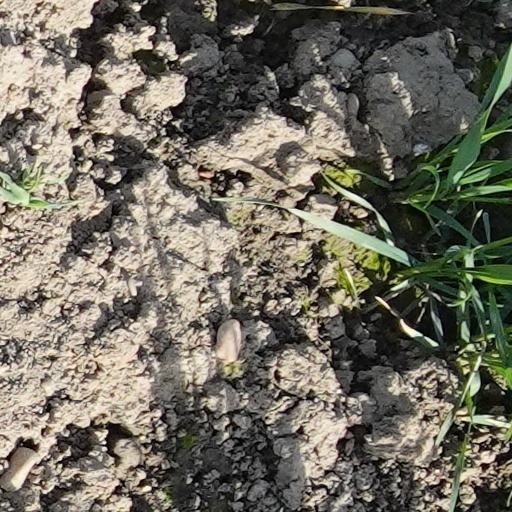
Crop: wheat